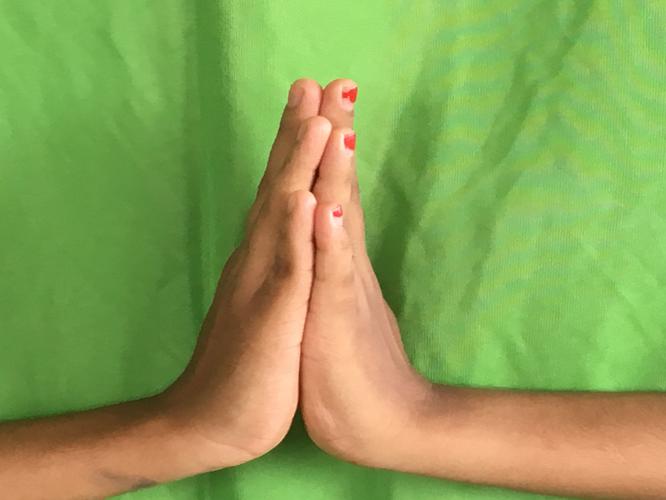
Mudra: Anjali
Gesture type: double_hand